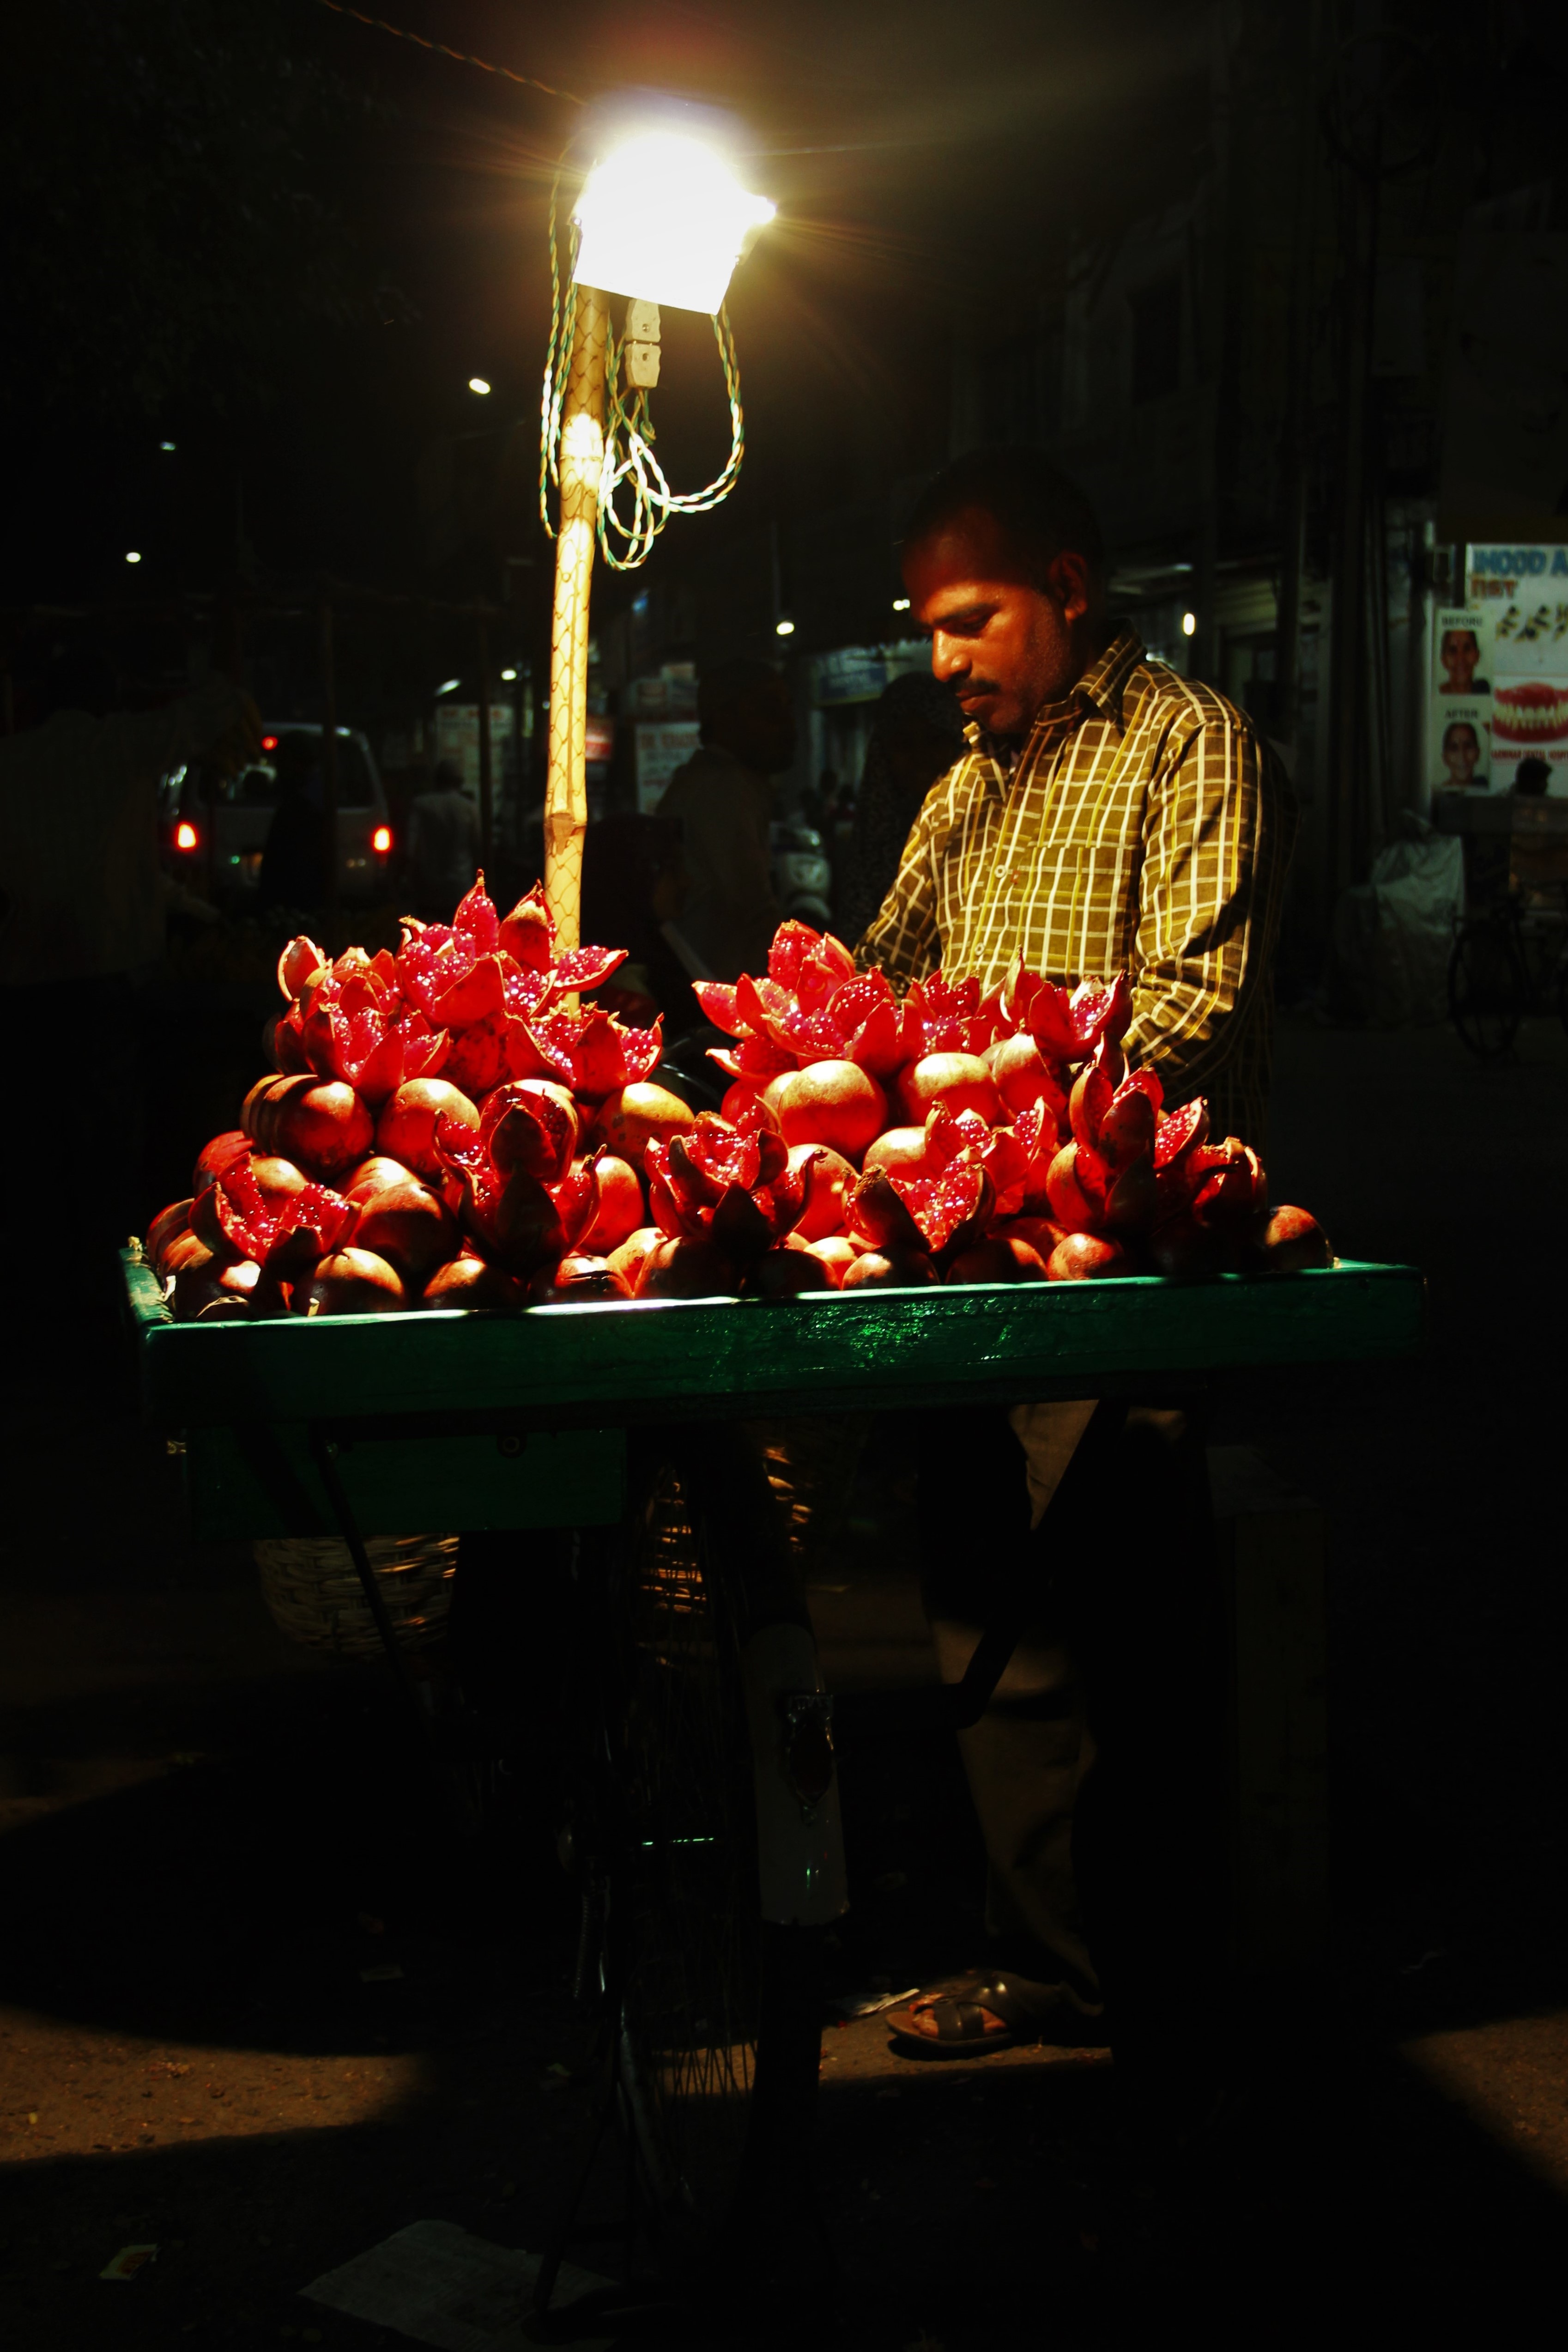
light, night, flower, red, color, darkness, lighting, art